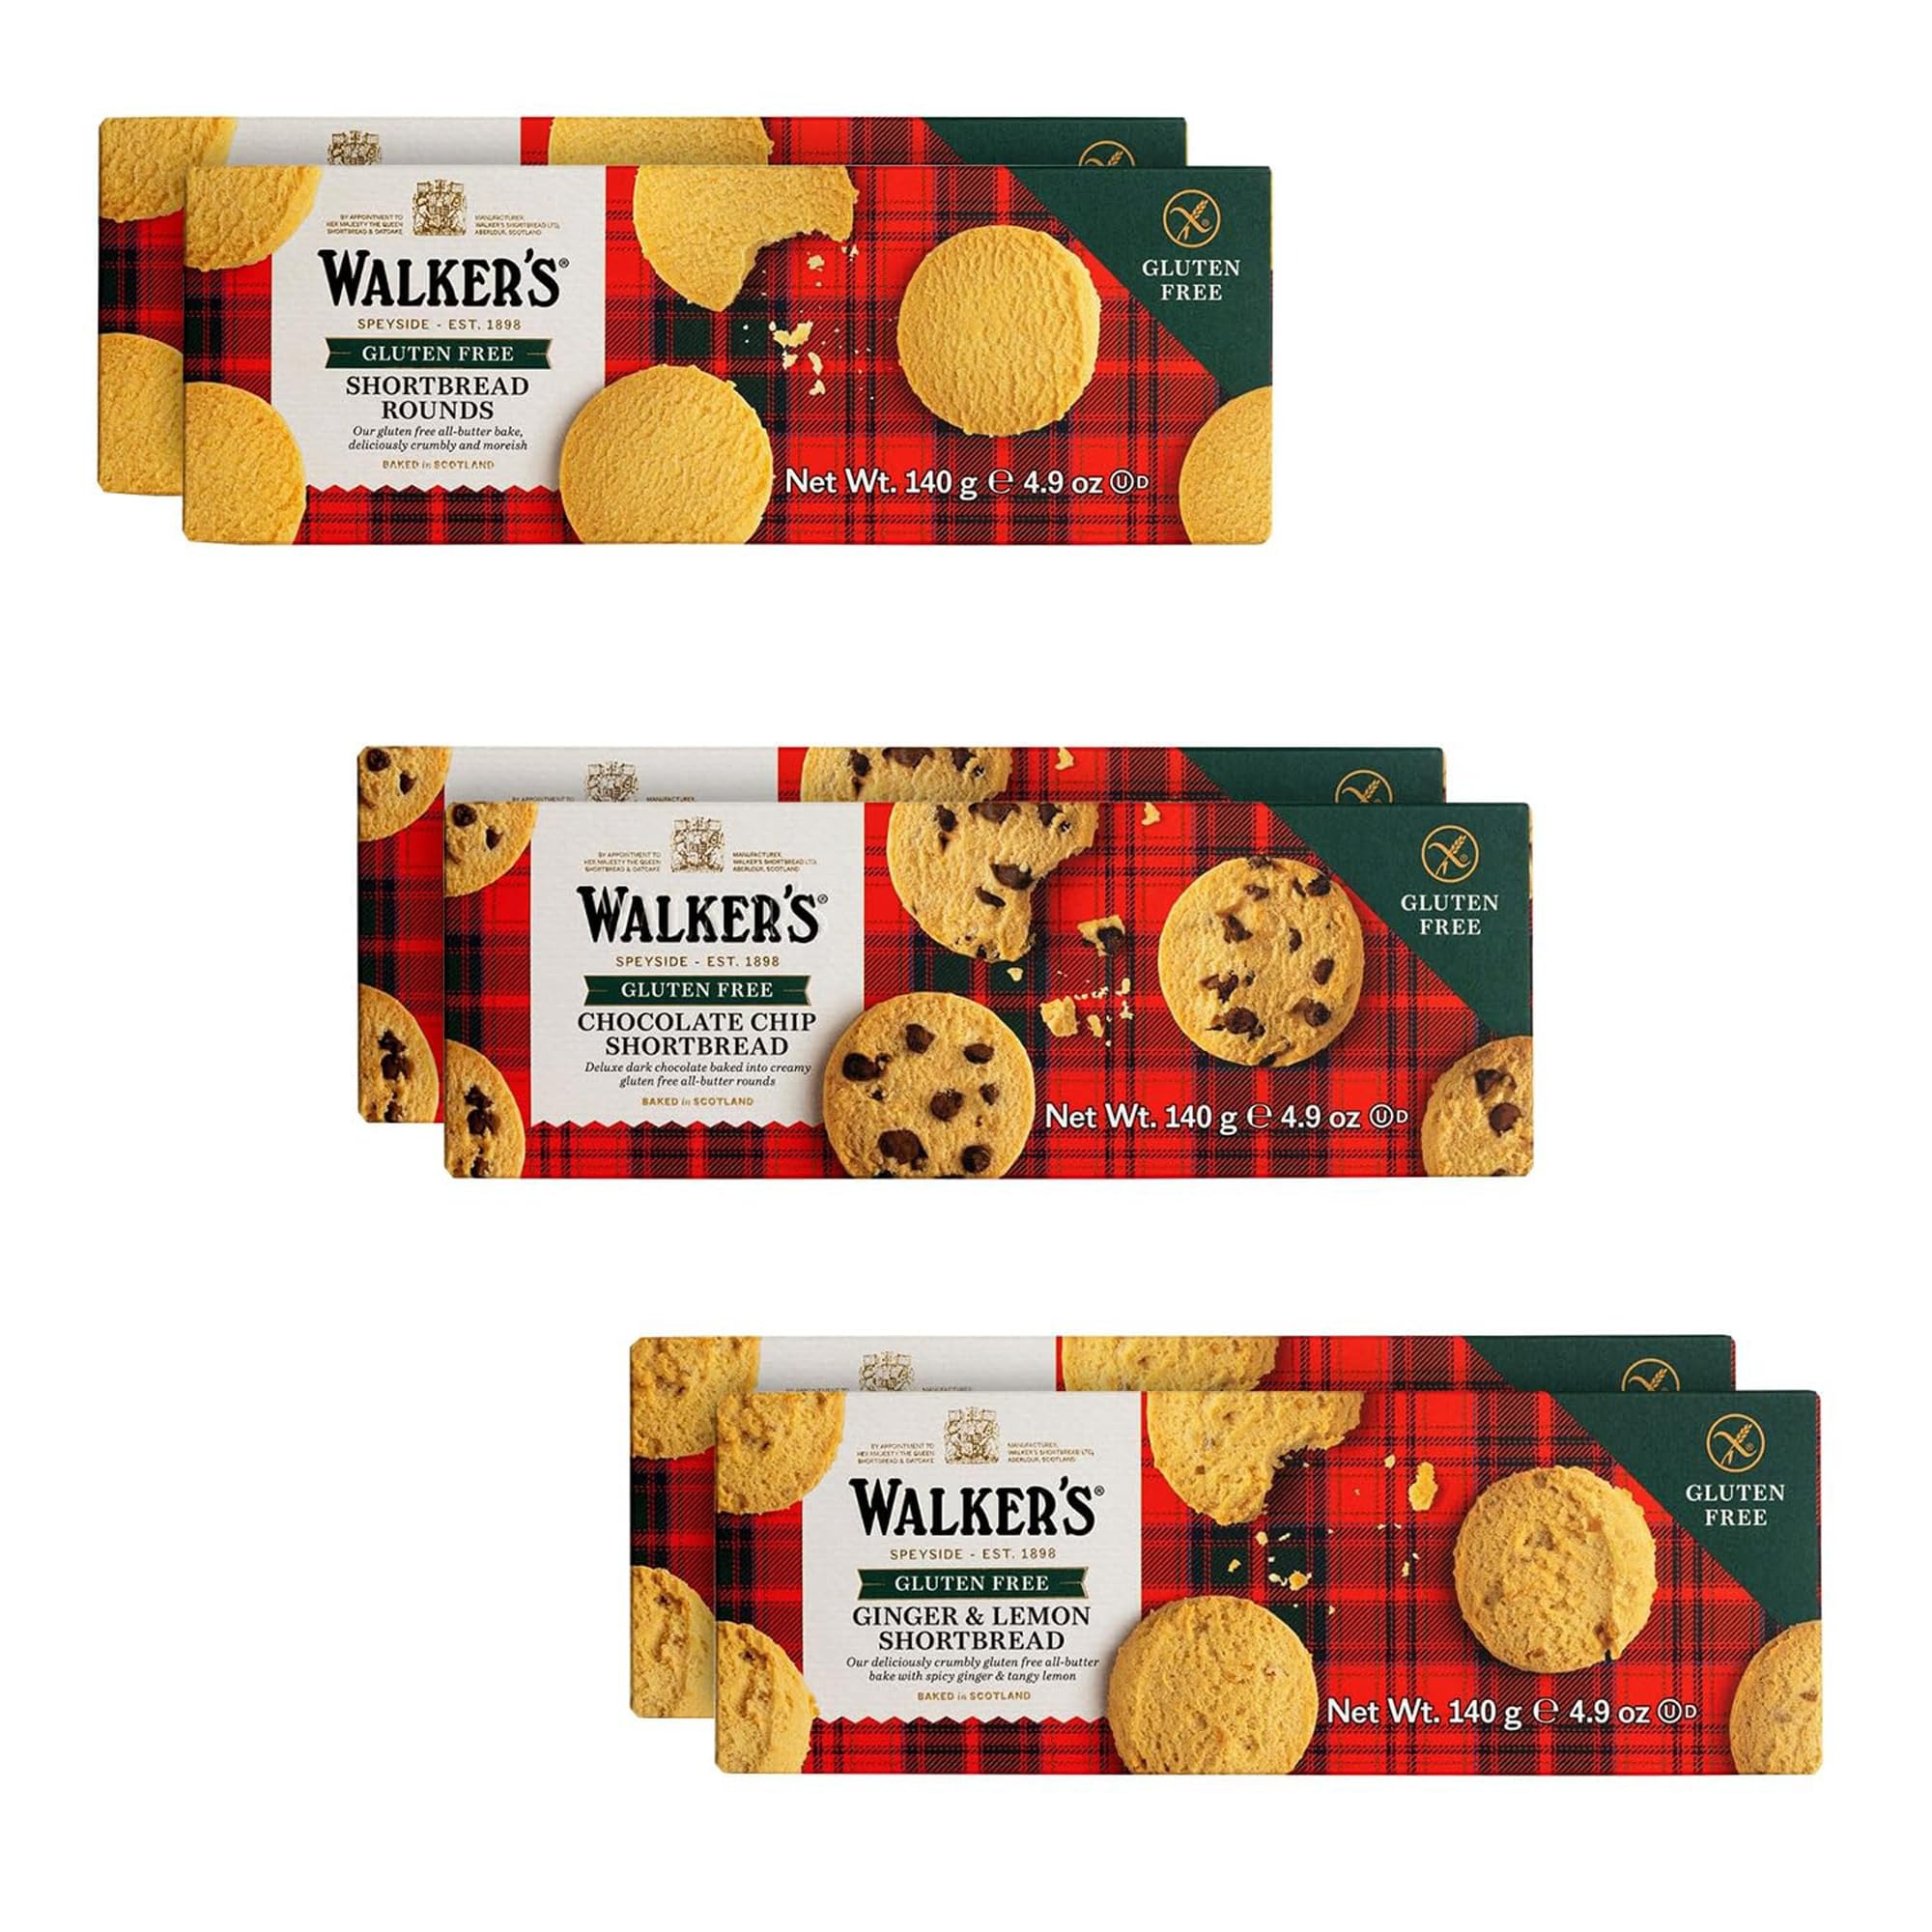
Item Name: Walker's Shortbread Gluten Free Variety Pack, 2 of Each: Shortbread Rounds, Chocolate Chip, Ginger & Lemon, All-Butter Shortbread Cookie (Pack of 6)
Bullet Point 1: Variety Pack: Enjoy these classic flavors without the gluten! Pack includes Shortbread Rounds, Chocolate Chip Shortbread plus Ginger and Lemon cookies - all gluten free. Suitable for vegetarians. 3 delicious varieties
Bullet Point 2: Special Recipe: These certified gluten-free cookies blend the pure-butter taste, aroma, and crumbly texture you love. 3 melt-in-your-mouth flavors including classic rounds, zesty lemon and ginger plus chocolate chip
Bullet Point 3: Shortbread Cookies from the Scottish Highlands: Walker's cookies are made using only the finest ingredients, free from GMOs, suitable for vegetarians and Kosher OUD approved
Bullet Point 4: Scottish Baking at its Finest: Walker's makes a variety of shortbread, oat crackers, and other baked snacks from Shortbread Fingers and Scottie Dogs shapes to Highland Oat Crackers and Scottish Cookies
Bullet Point 5: A Tradition of Quality: Since 1898, the Walker family has been committed to using quality methods & ingredients, delicious flavor, & traditional Scottish recipes to create our classic shortbread cookies
Value: 29.4
Unit: Ounce

Price: 31.37